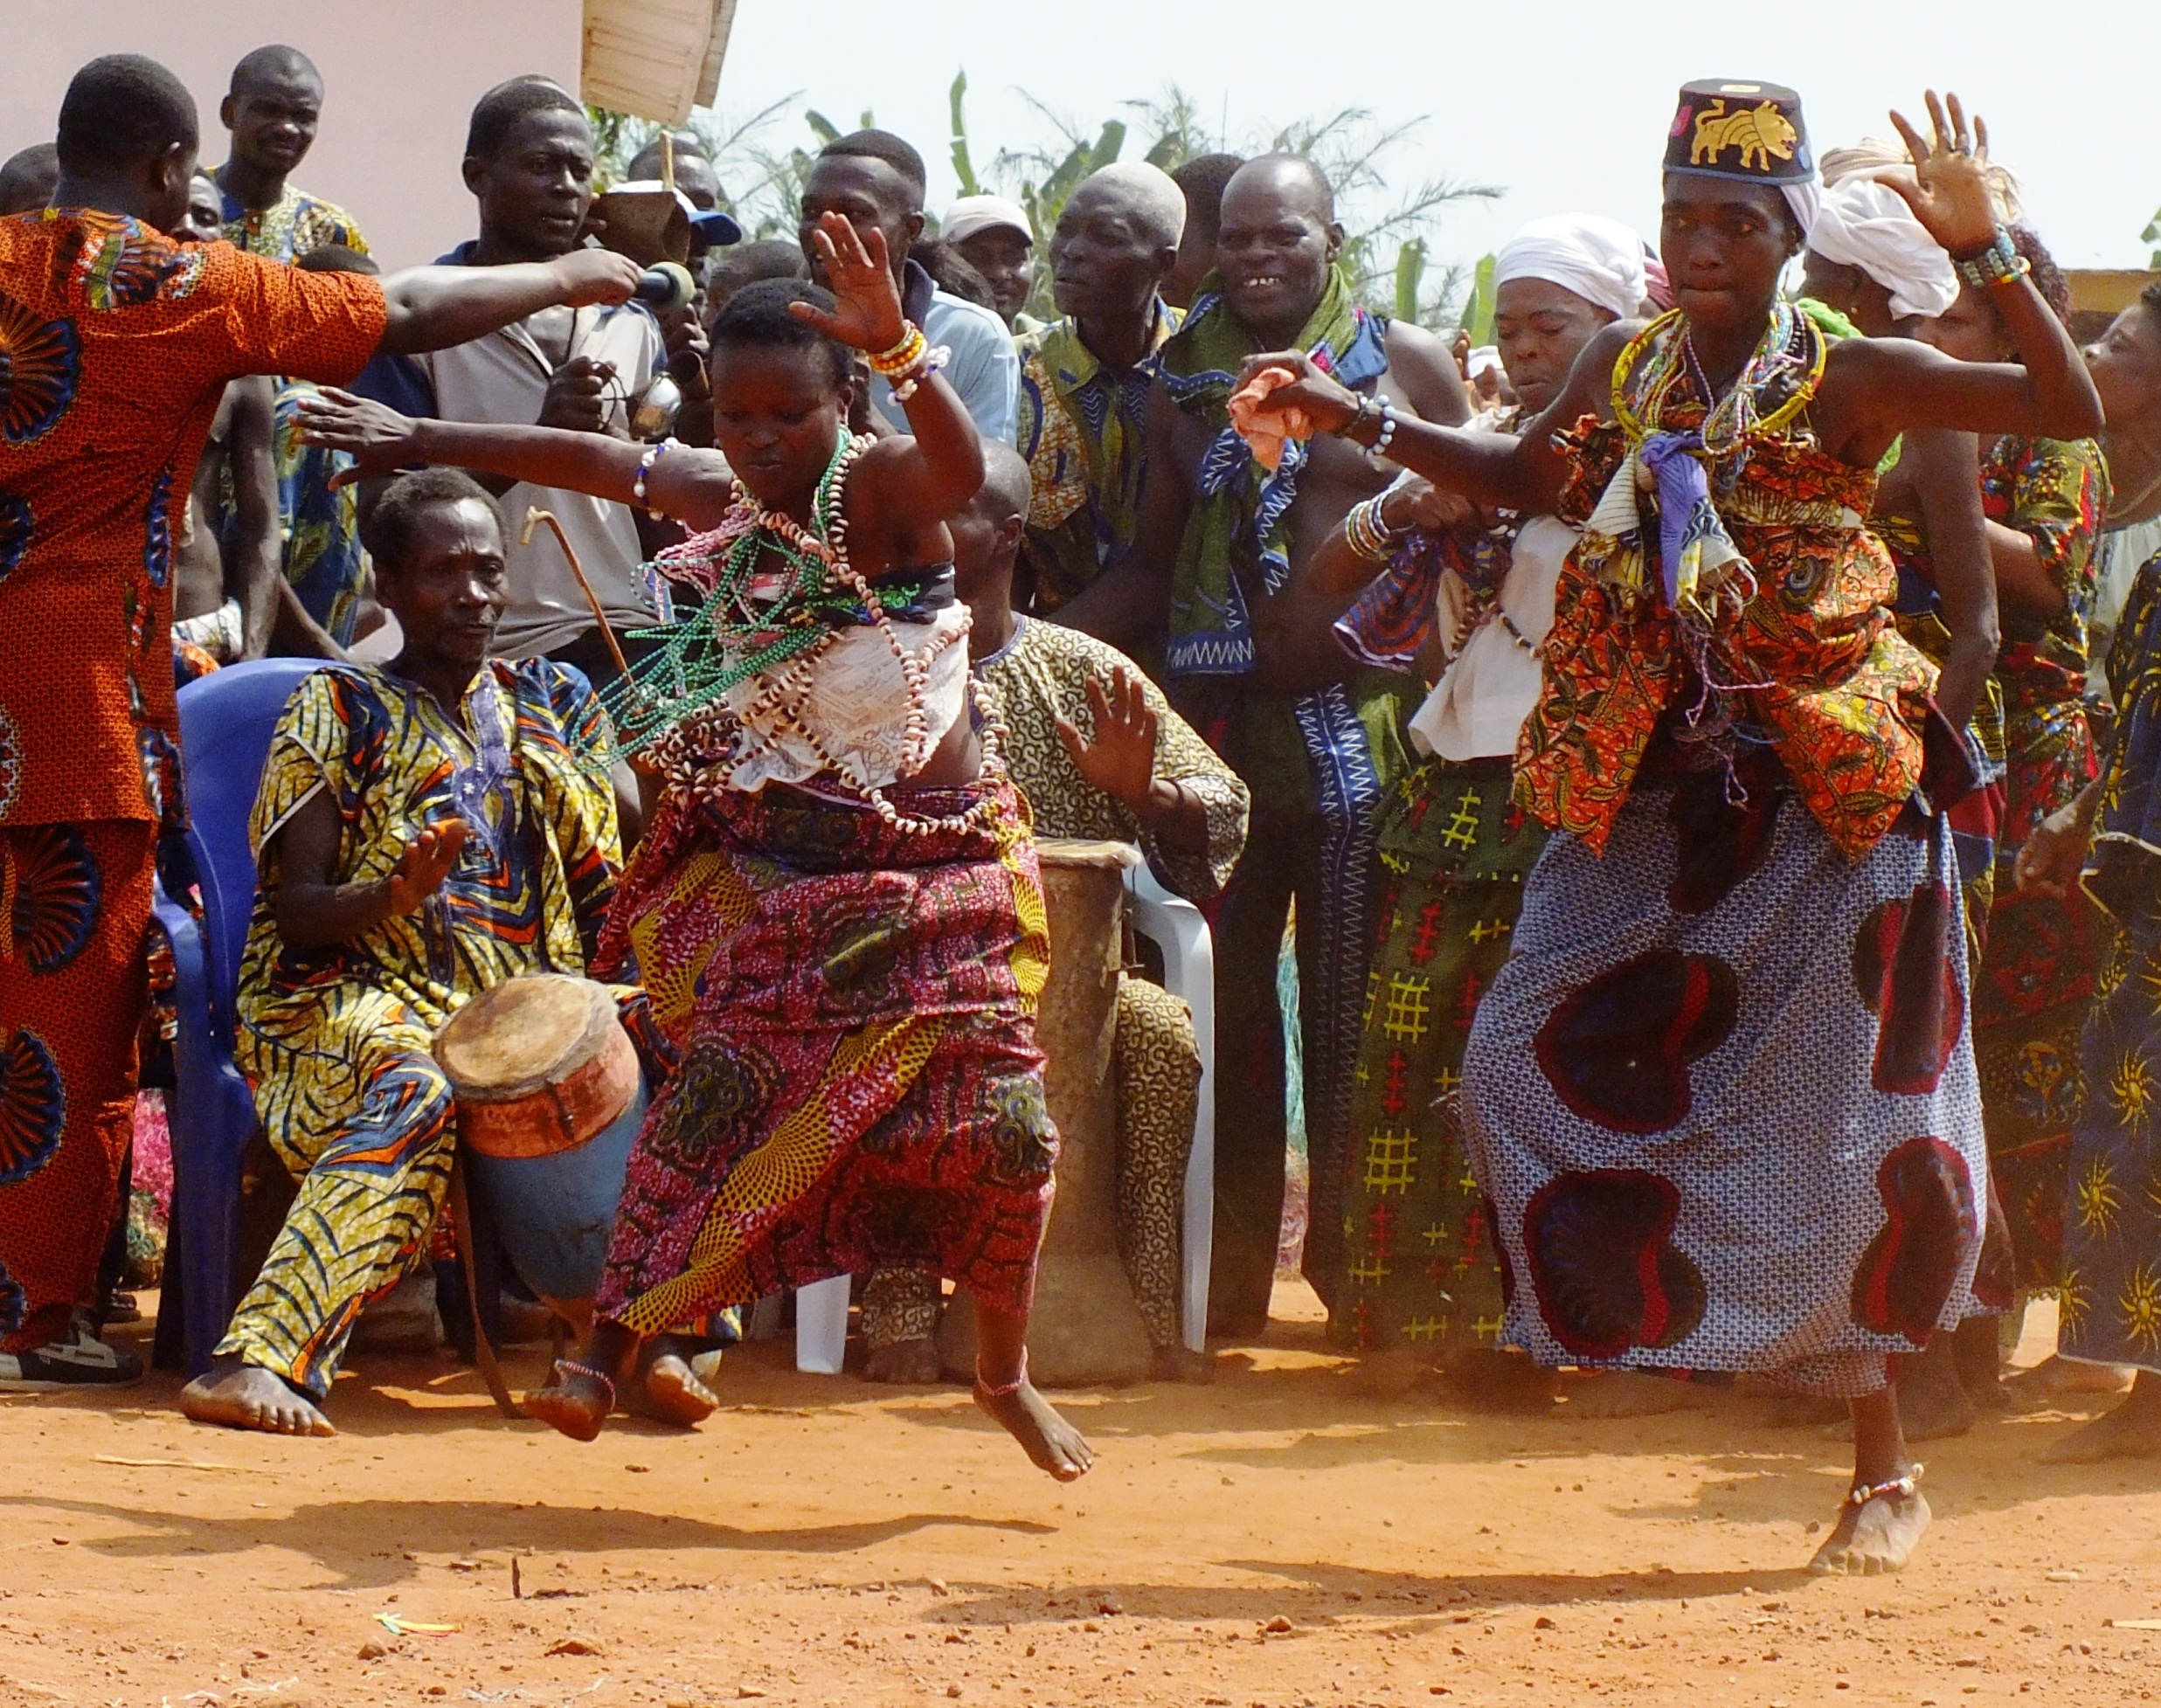
people, dance, africa, drumming, tribe, temple, culture, tradition, traditional, benin, matador, folk dance, voodoo